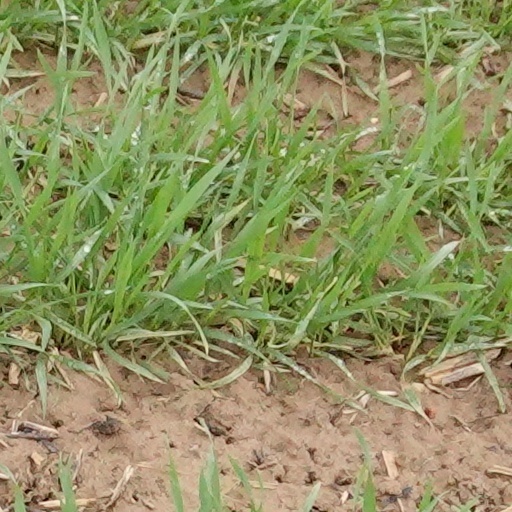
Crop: wheat